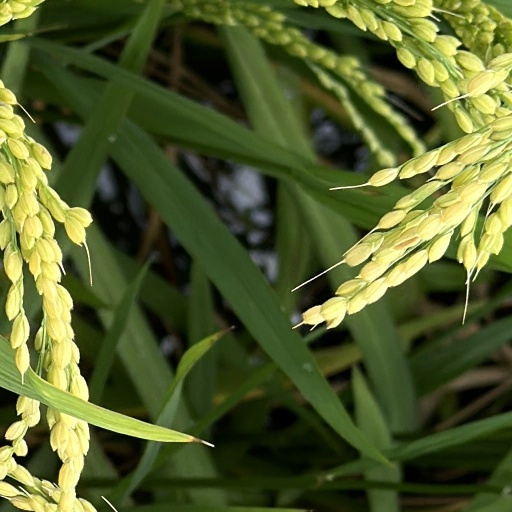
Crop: rice